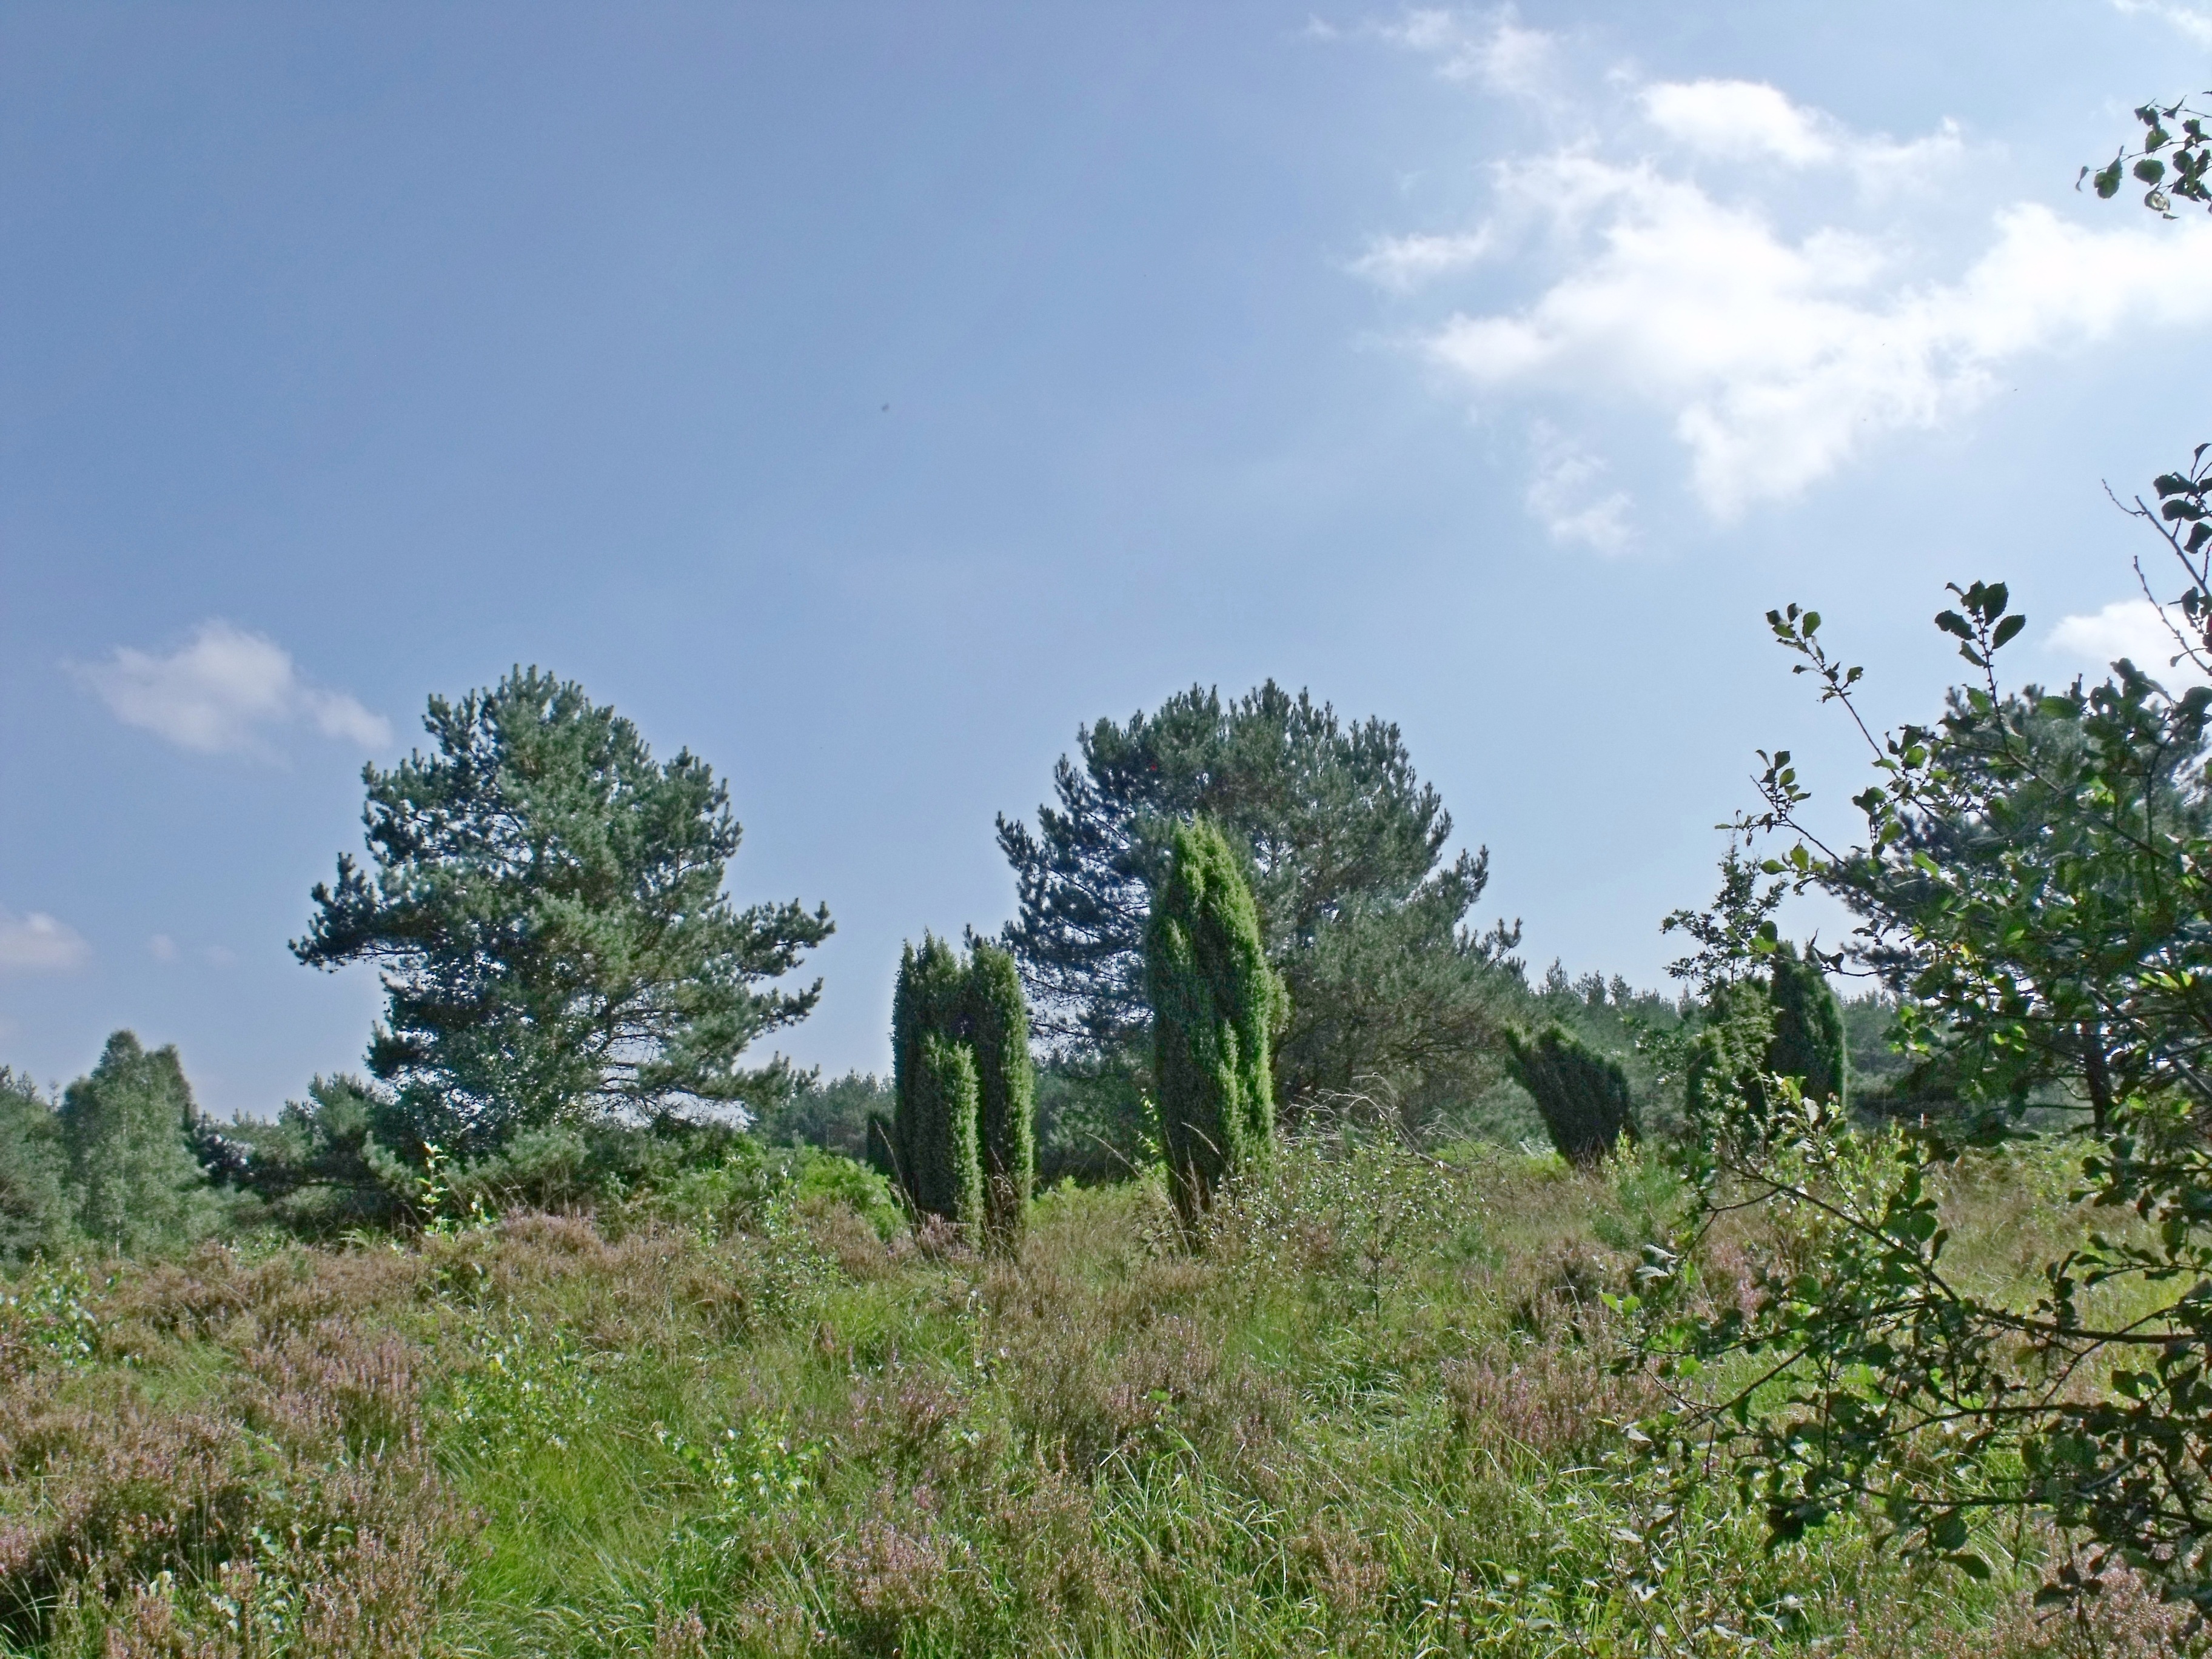
tree, nature, forest, grass, wilderness, hiking, meadow, prairie, hill, jungle, soil, flora, savanna, ridge, flowers, grassland, vegetation, plateau, habitat, ecosystem, heather, heide, heathland, l neburg, biome, natural environment, woody plant, land lot, shrubland